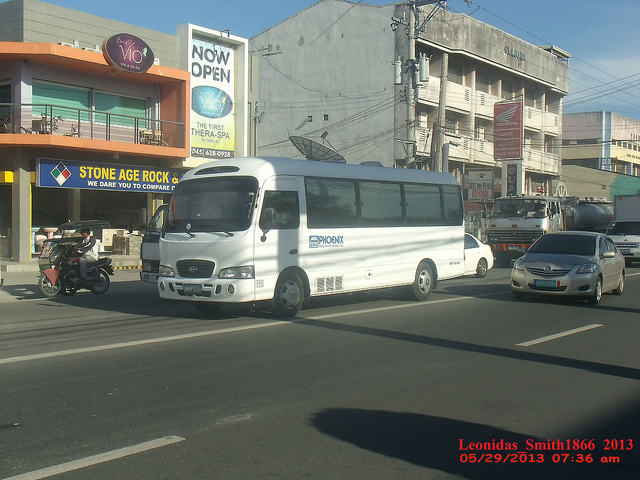
user: Given an image and a question. Answer the question in a short answer. Question: What is the state of the business on the left? Short Answer:
assistant: open